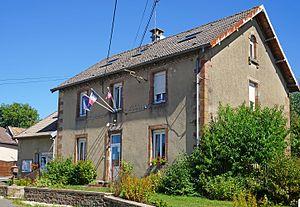
Mairie de Villers-sur-Saulnot.
Villers-sur-Saulnot est une commune française située dans le département de la Haute-Saône en région Bourgogne-Franche-Comté.